New York State Route 8

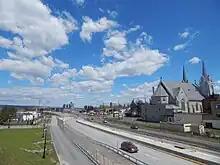
The Utica Arterial under construction in May 2015

Near the northern edge of downtown, NY 5, NY 8, and NY 12 interchange with NY 5A and NY 5S on the southern bank of the Mohawk River. At the exit, the three state routes are joined on the arterial by I-790, which follows NY 5, NY 8, and NY 12 across the Mohawk River and the neighboring Erie Canal to a large interchange north of the canal. Here, I-790 and NY 5 separate from the concurrency while NY 8 and NY 12 remain concurrent into Deerfield as a limited-access highway. After an interchange with a former routing of NY 12, NY 8 separates from the highway and returns to an at-grade roadway as it heads northeast to Poland. Near the Oneida-Herkimer County line (here delimited by West Canada Creek), NY 8 merges with NY 28 and follows the route across the county line (as well as the creek) into Poland. In the center of the village, NY 8 splits from NY 28 and heads northeast into Adirondack Park.